The Subterraneans (film)

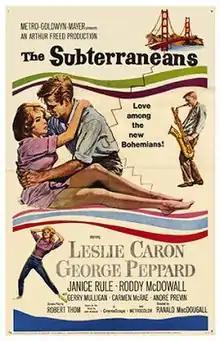
Film poster by Joseph Smith

The Subterraneans is a 1960 American drama film directed by Ranald MacDougall based on the 1958 novel of the same name by Jack Kerouac.